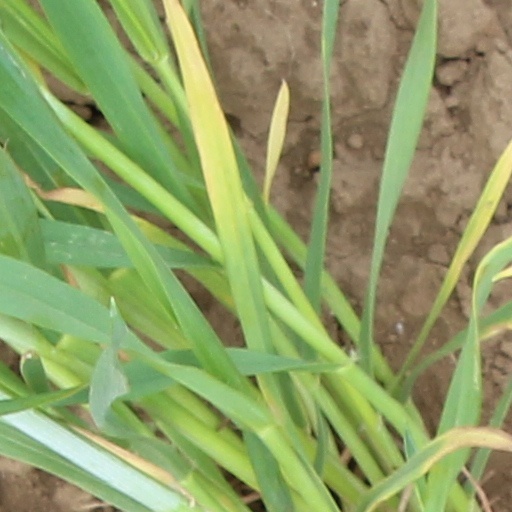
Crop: wheat